NLM CityHopper

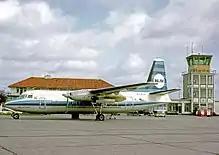
NLM Fokker F.27 Friendship wearing the initial titles without "CityHopper" at Groningen in 1967

The carrier was formed as NLM Nederlandse Luchtvaart Maatschappij in 1966. Starting operations on 29 August 1966 using leased Fokker F27 aircraft from the Royal Dutch Air Force, it was set up as a KLM subsidiary under a two-year contract to operate domestic services within the Netherlands. The airline saw the incorporation of the Fokker F28 in 1978.